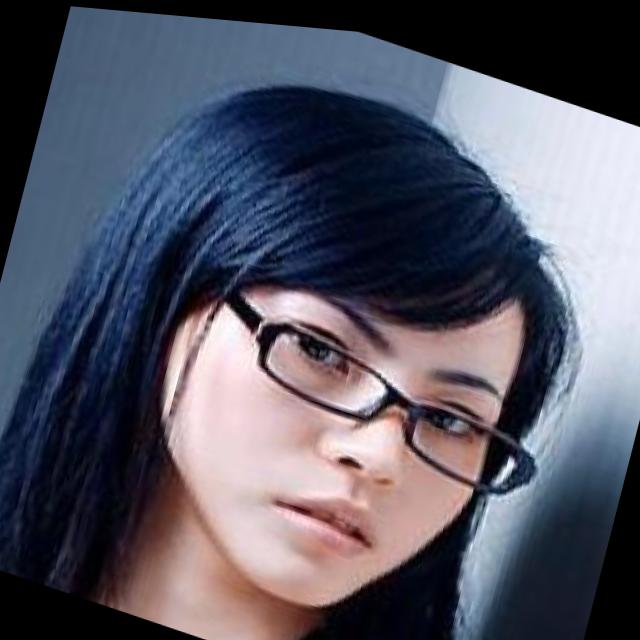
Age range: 21-44